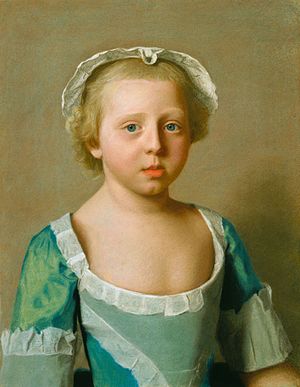
Caroline Mathilde / Liv
Caroline Mathilde som 3-årig i 1754
Caroline Mathilde var dronning af Danmark og Norge fra 1766 til 1772. Hun var datter af Frederik Ludvig, prins af Wales, og søster til George 3. af Storbritannien. I 1766 blev hun gift med sin fætter kong Christian 7. til Danmark og Norge.